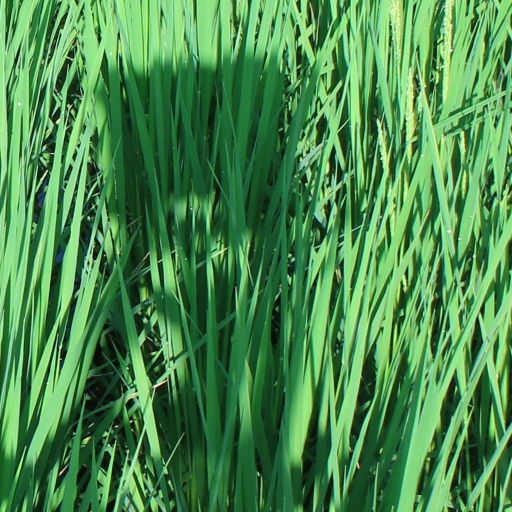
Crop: rice